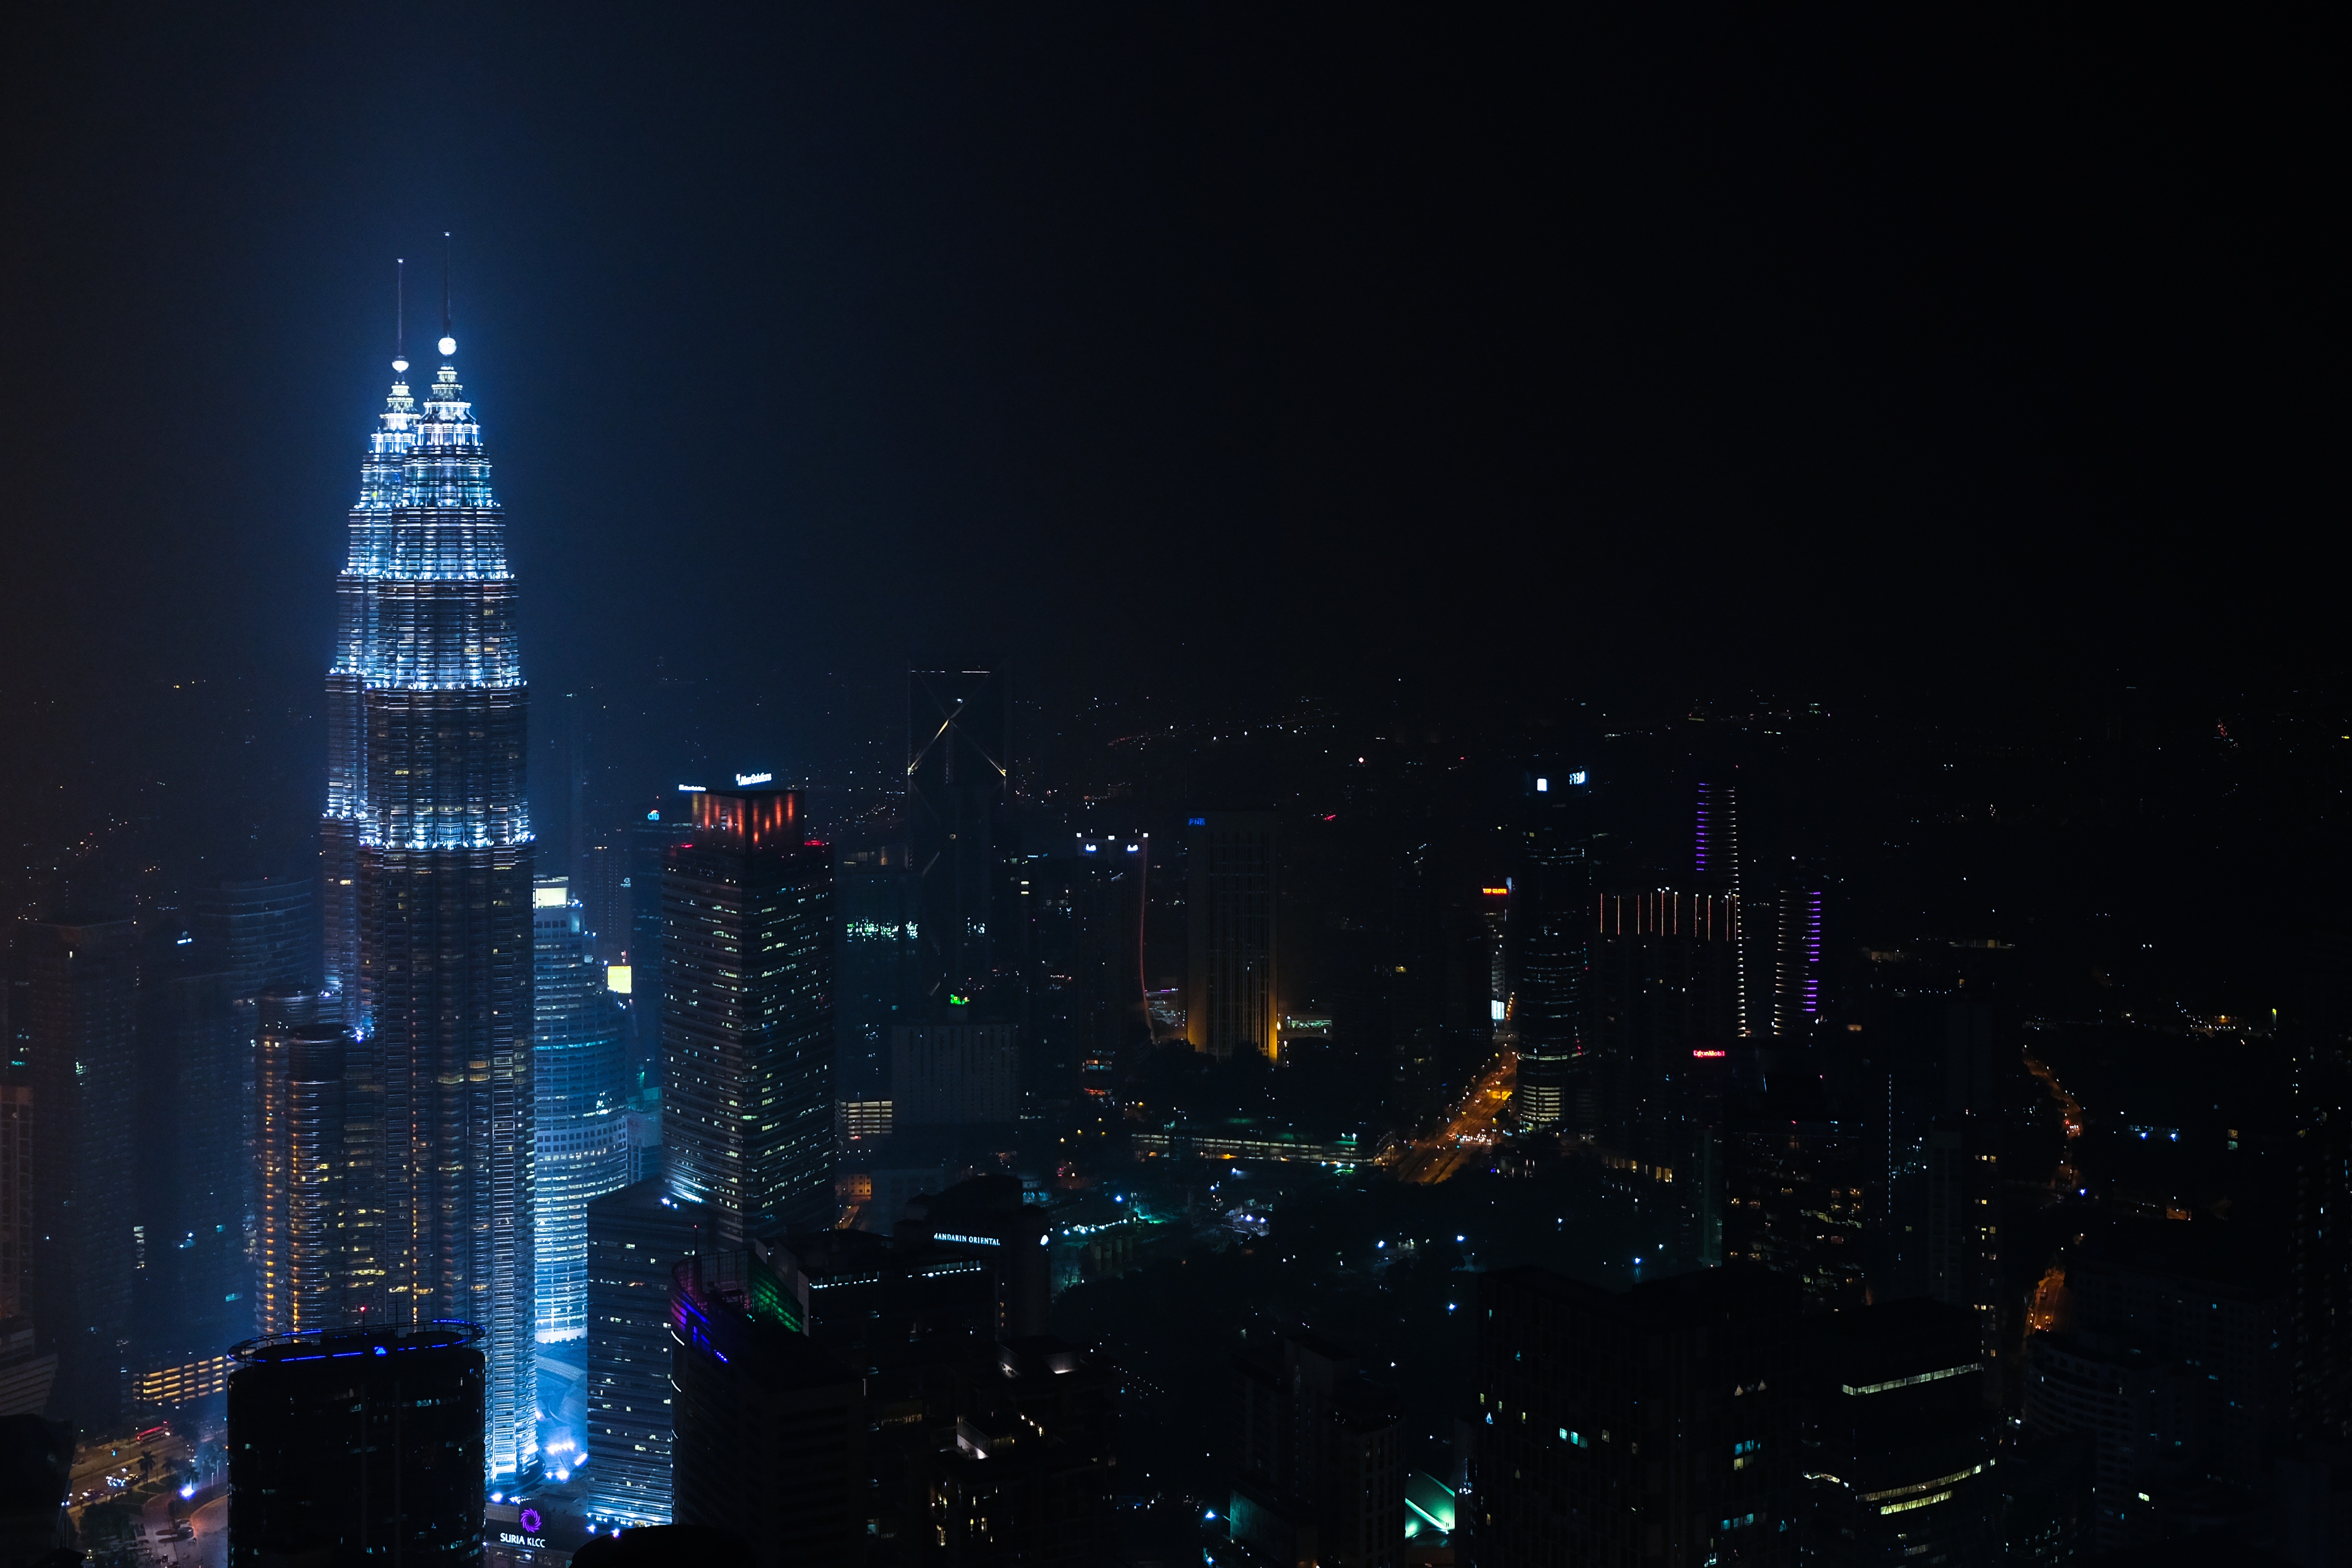
light, skyline, night, city, skyscraper, cityscape, dusk, evening, reflection, darkness, midnight, metropolis, human settlement, atmosphere of earth, metropolitan area